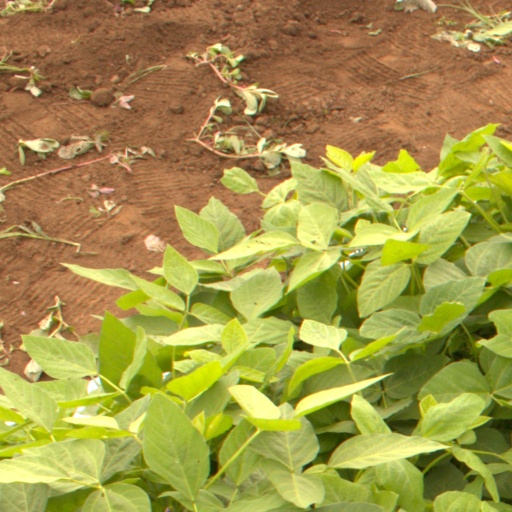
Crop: soybean